Macroelongatoolithus

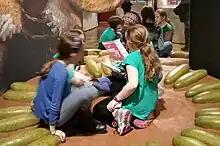
Reconstructed "Gigantoraptor" nest, American Museum of Natural History

In 2018, Kohei Tanaka and team examined the egg clutches of numerous oviraptorosaur specimens, including egg clutches of "Macroelongatoolithus", in order to correlate the nest configuration and body size to incubation behaviour. Their results showed that eggshell porosity indicates that the eggs of almost certainly all oviraptorosaurs were exposed in the nest without an external covering. Though most oviraptorosaur nests have eggs arranged in a circular fashion, the morphology of the nest is different in smaller and larger species in that the center of the nest is highly reduced in the former species, and becomes significantly larger in the latter species. This nest configuration suggest that whereas smallest oviraptorosaurs probably sat directly on the eggs, a large, "Gigantoraptor"-sized animal likely sat on the area devoid of eggs. Tanaka and colleagues pointed out that this adaption was beneficial to avoid egg-crushing and could have allowed some body-contact during incubation in these giant oviraptorosaurs.